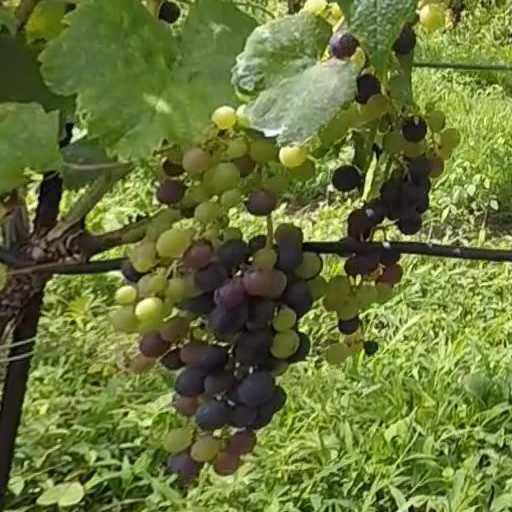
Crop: grape